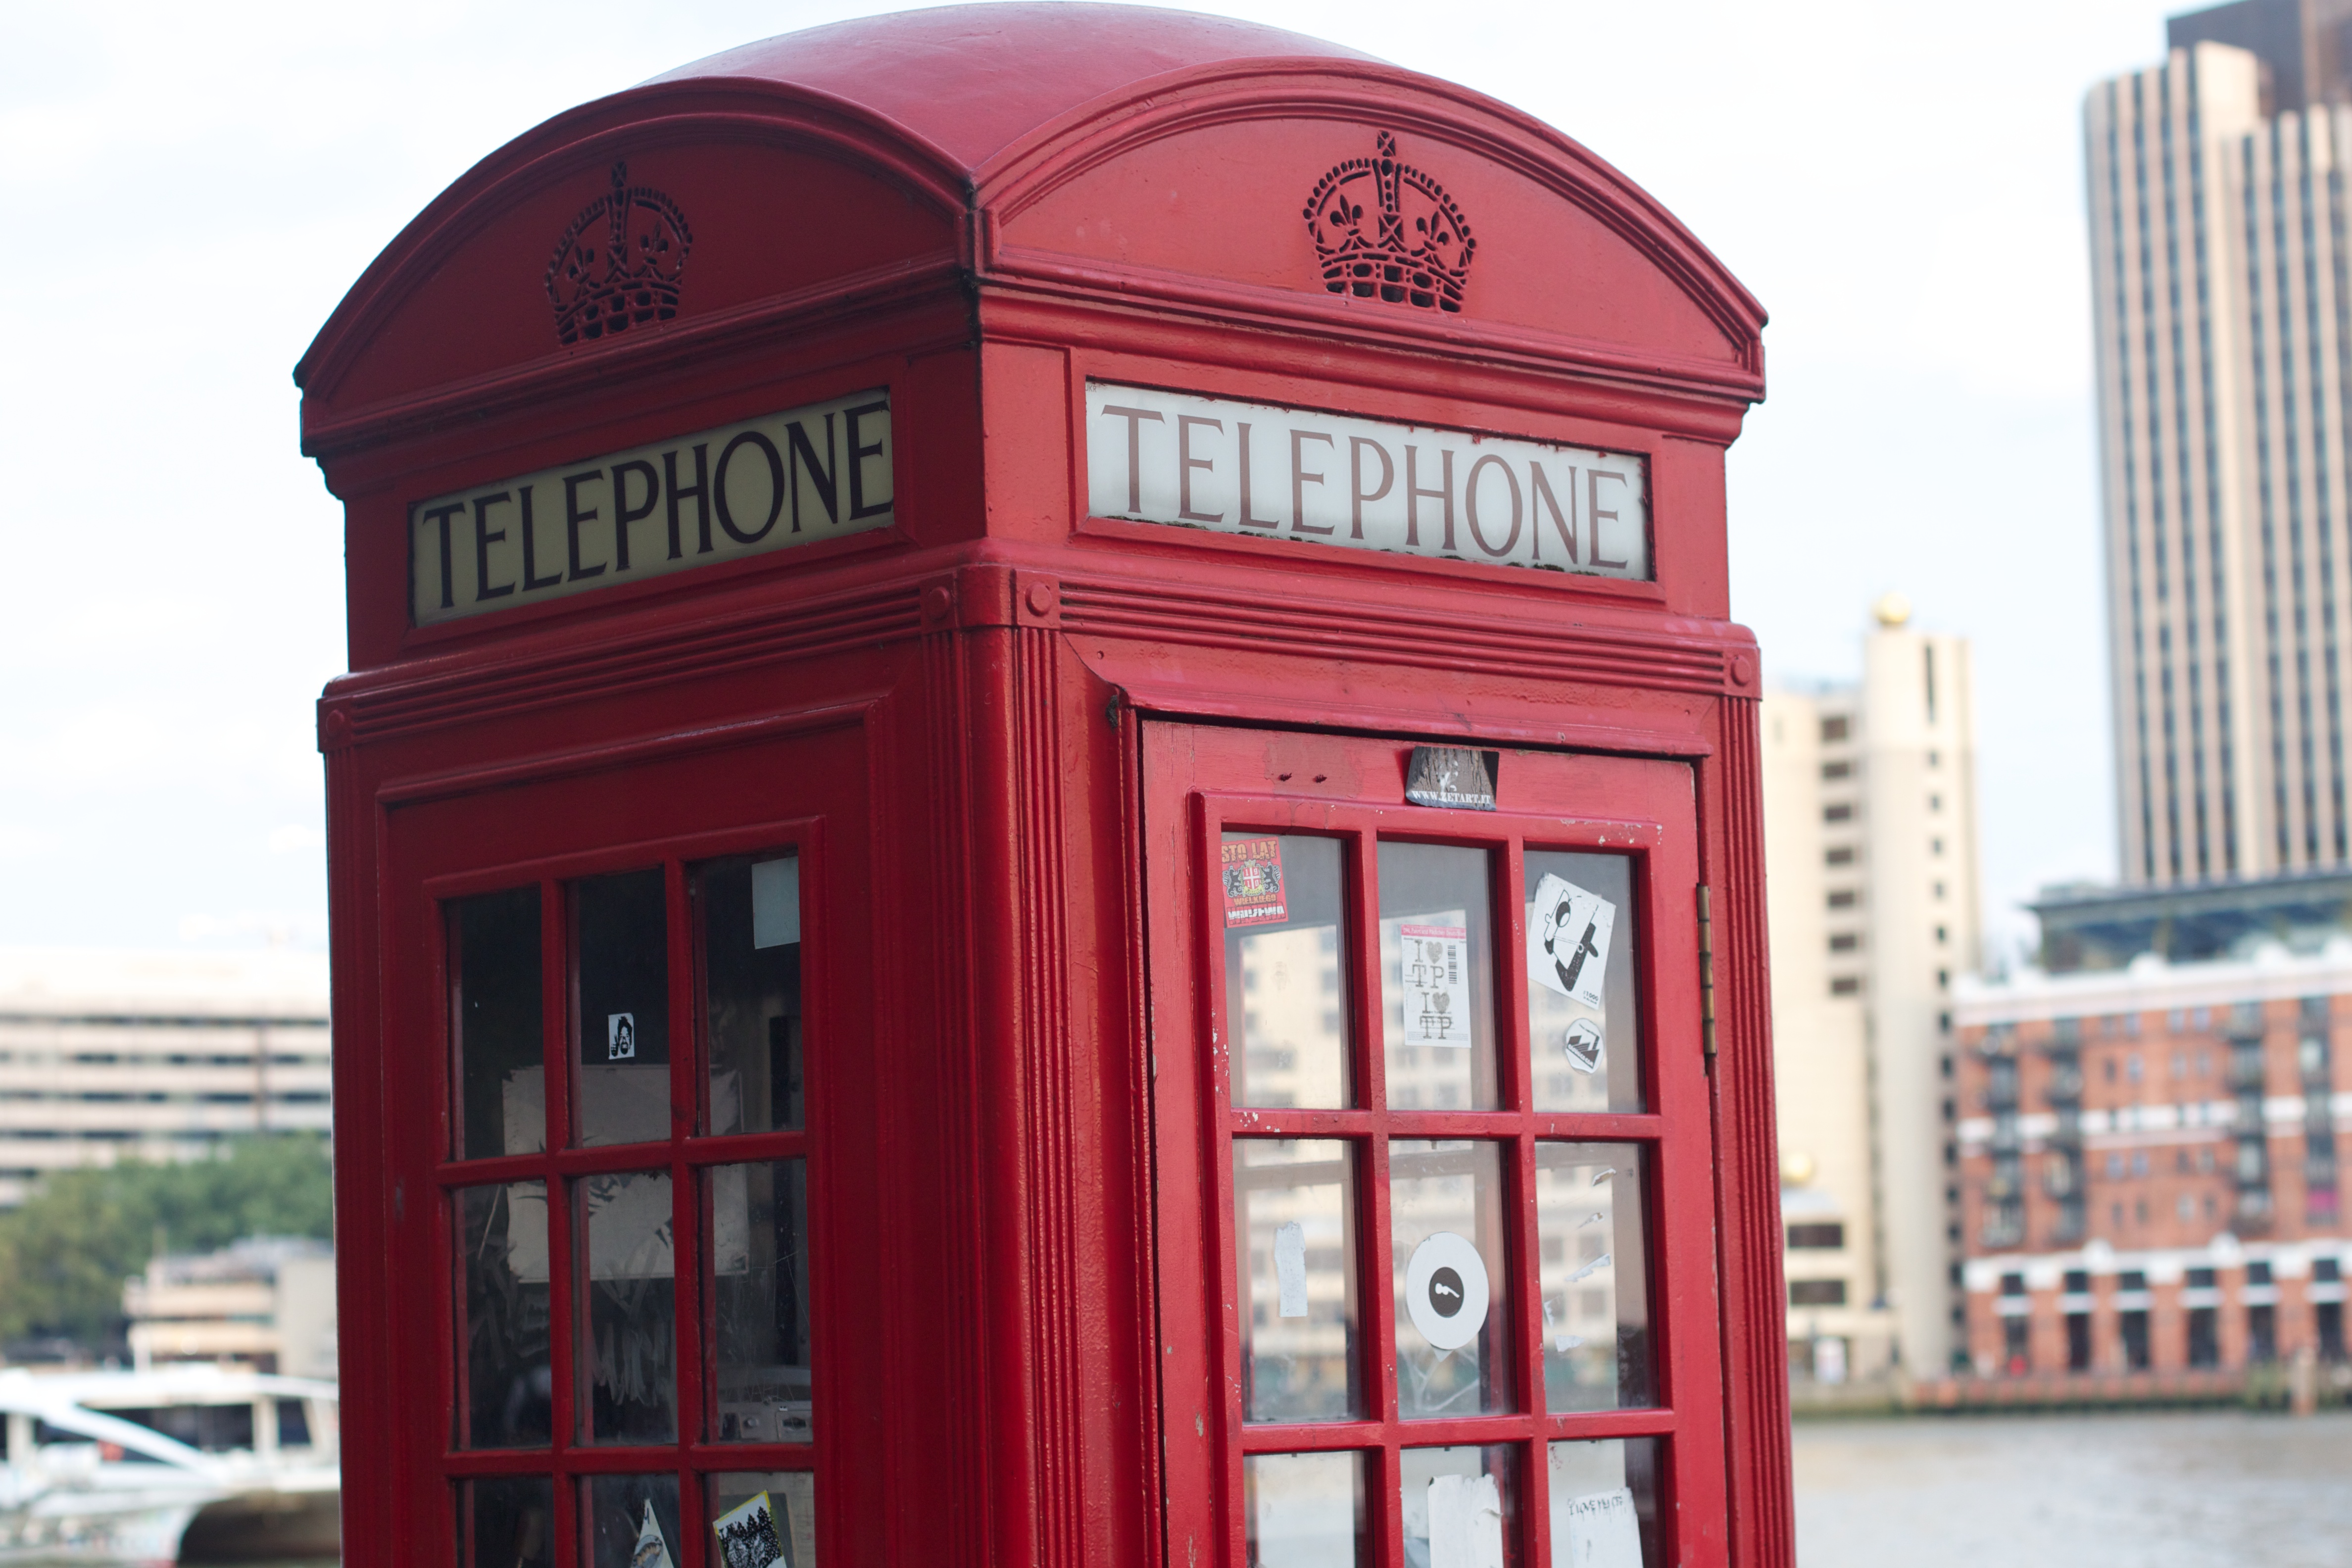
red, facade, telephone booth, outdoor structure